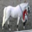
Label: horse